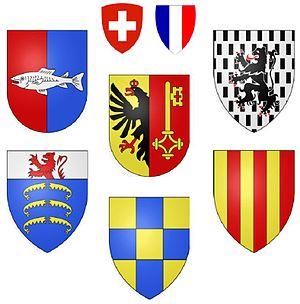
Blasons de l'agglo franco-valdo-genevoise
Le Genevois français est une agglomération française située autour de la ville suisse de Genève.